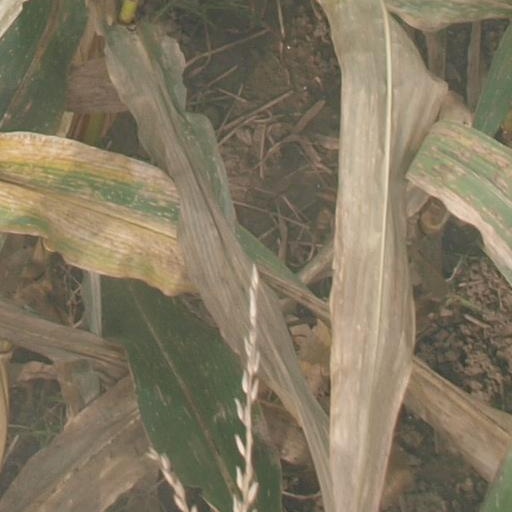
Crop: maize; corn